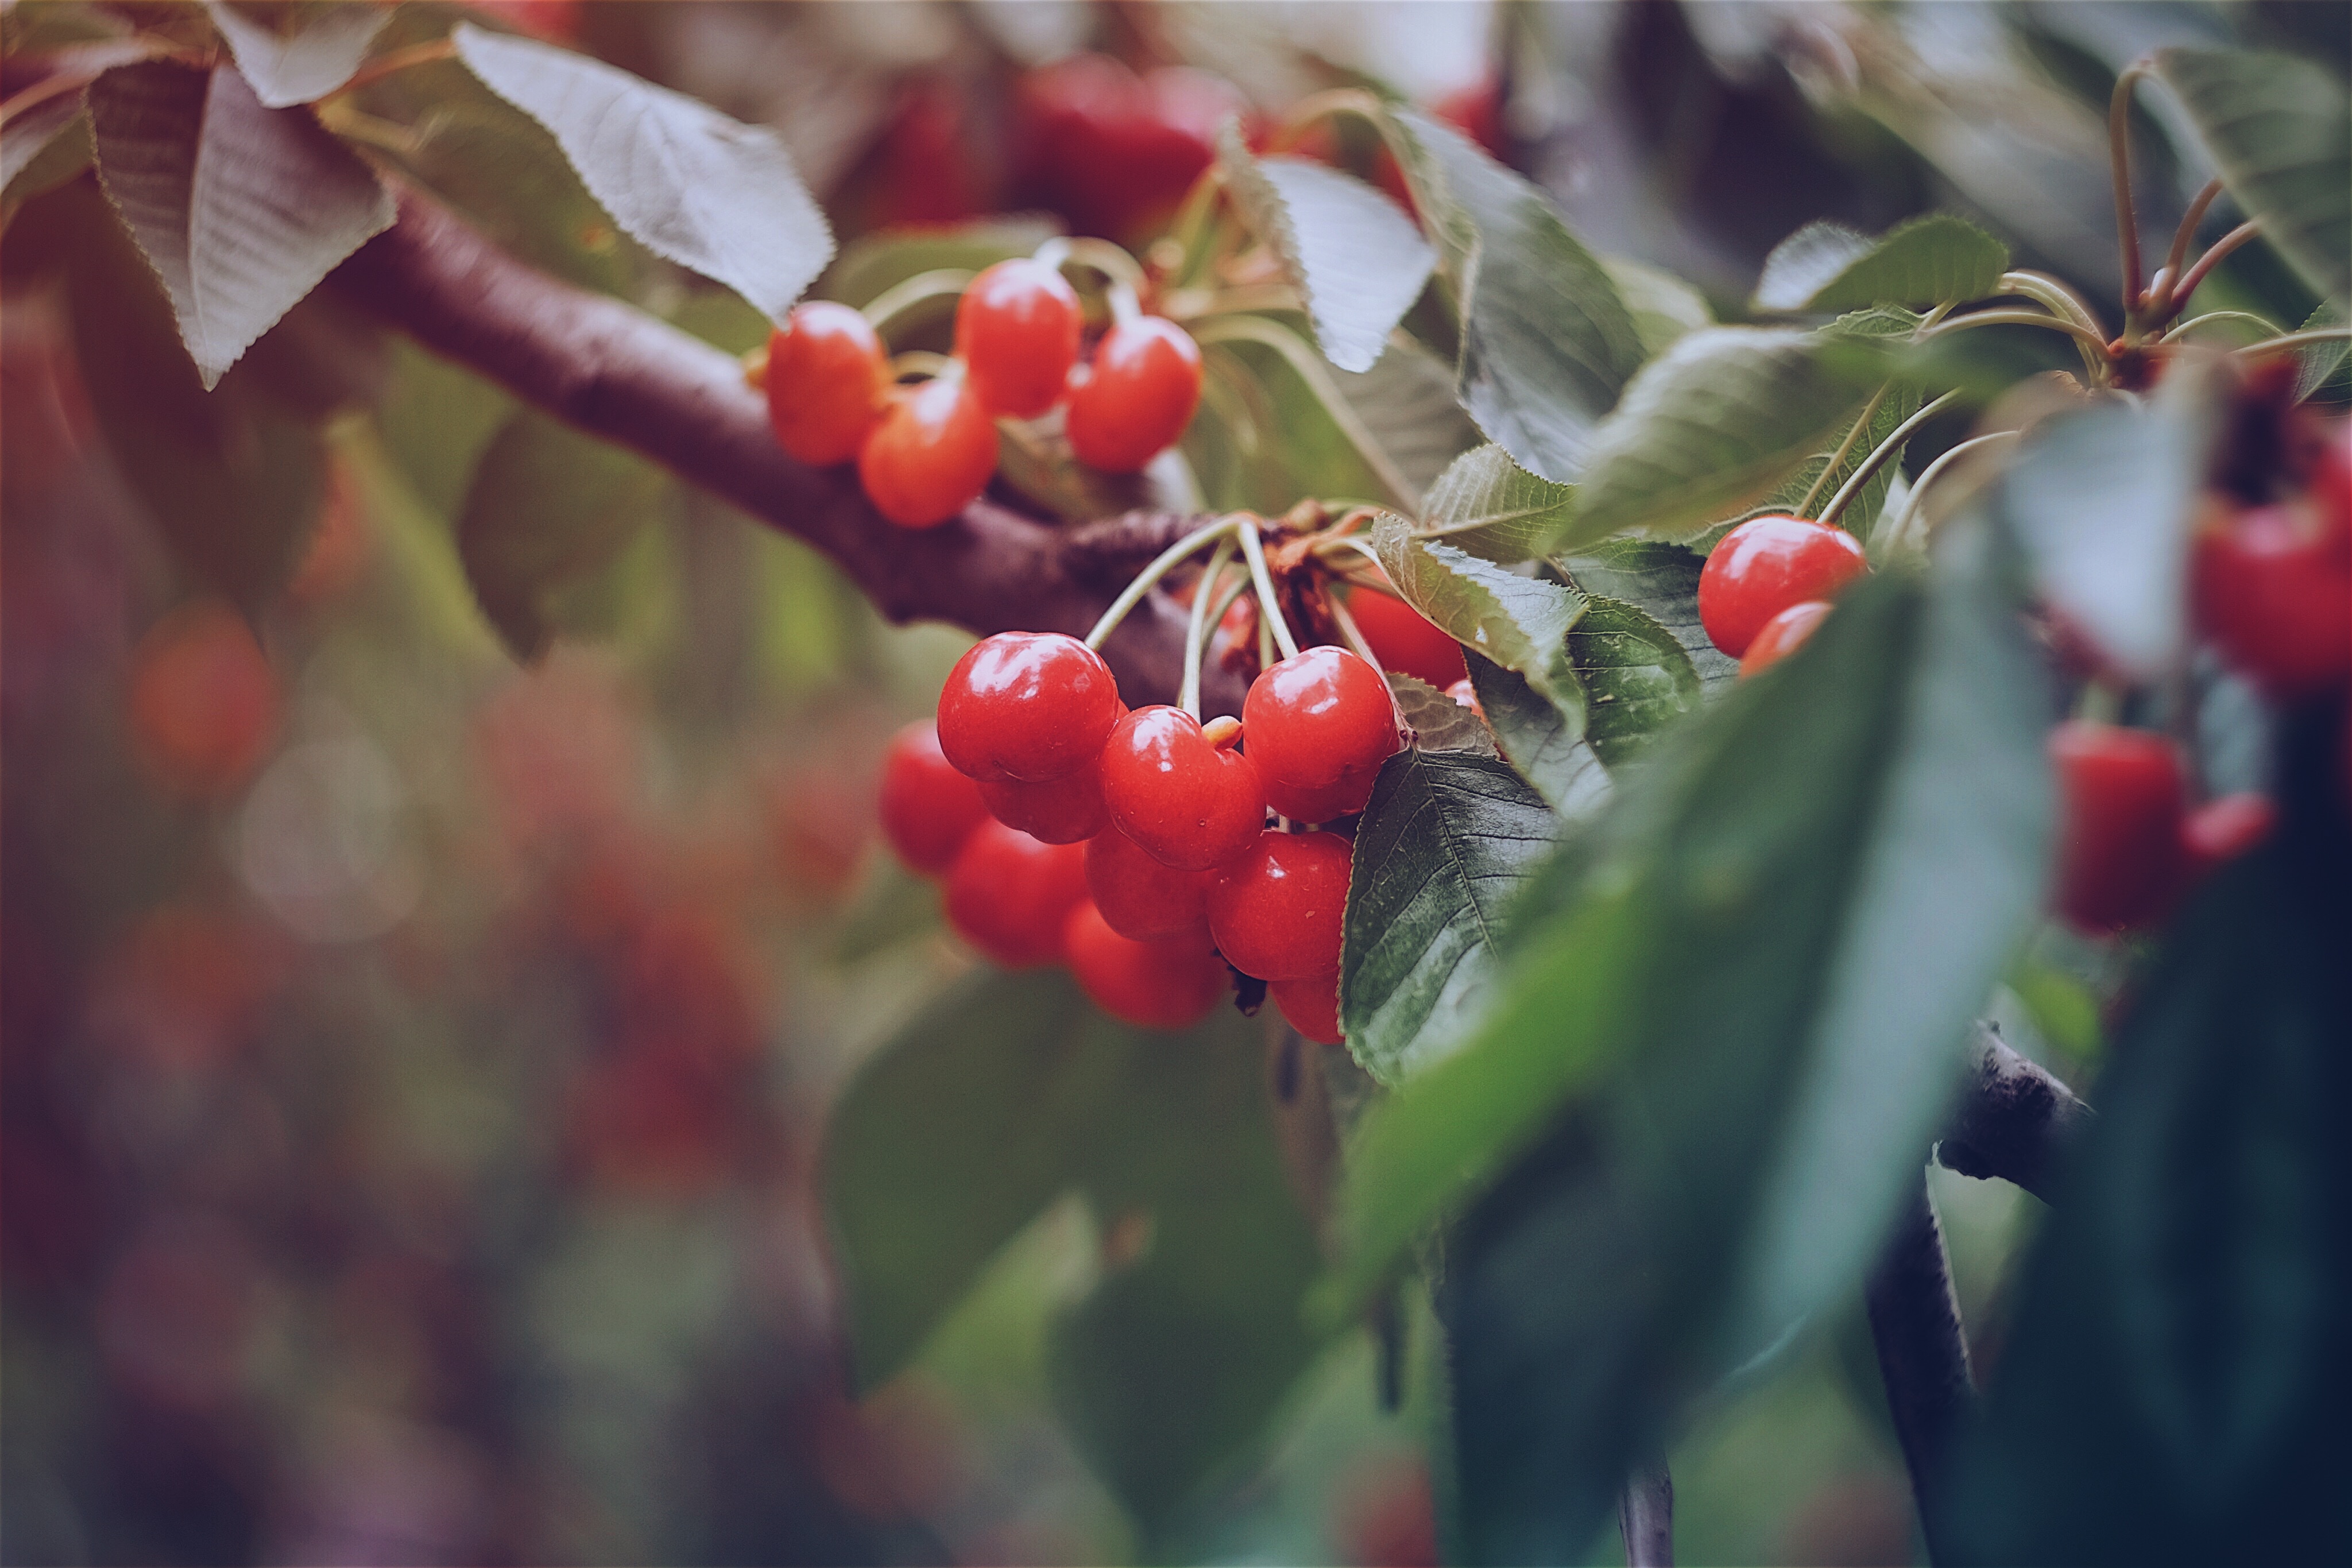
nature, branch, blossom, plant, fruit, berry, leaf, flower, food, red, produce, autumn, botany, flora, shrub, rose hip, macro photography, flowering plant, land plant